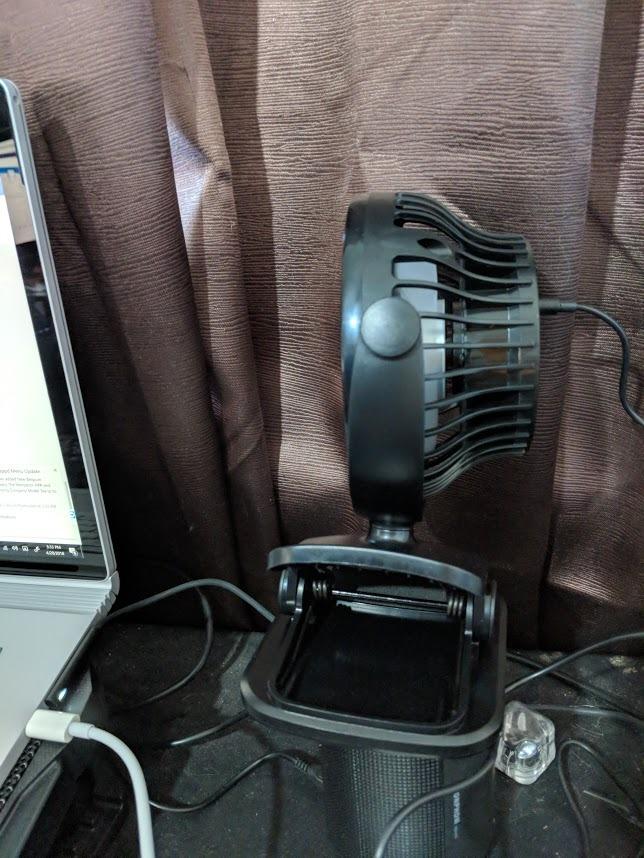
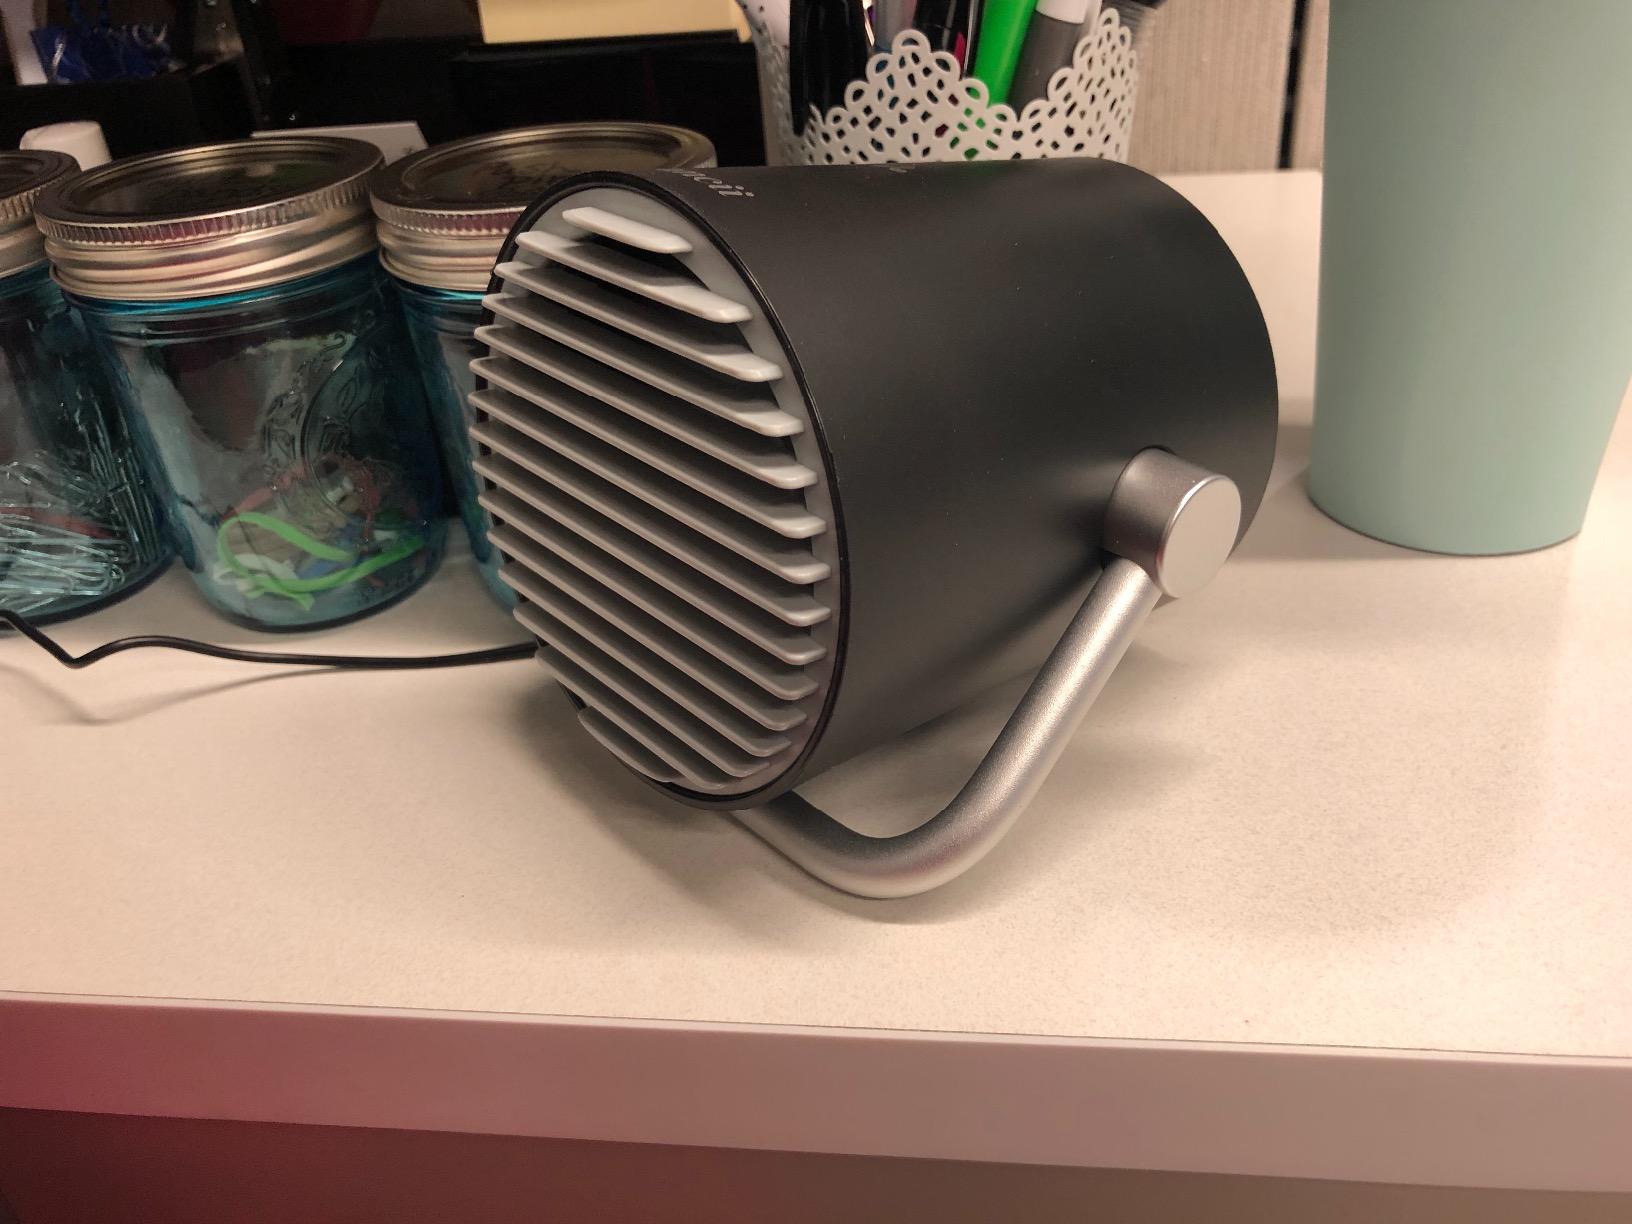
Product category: fan
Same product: no